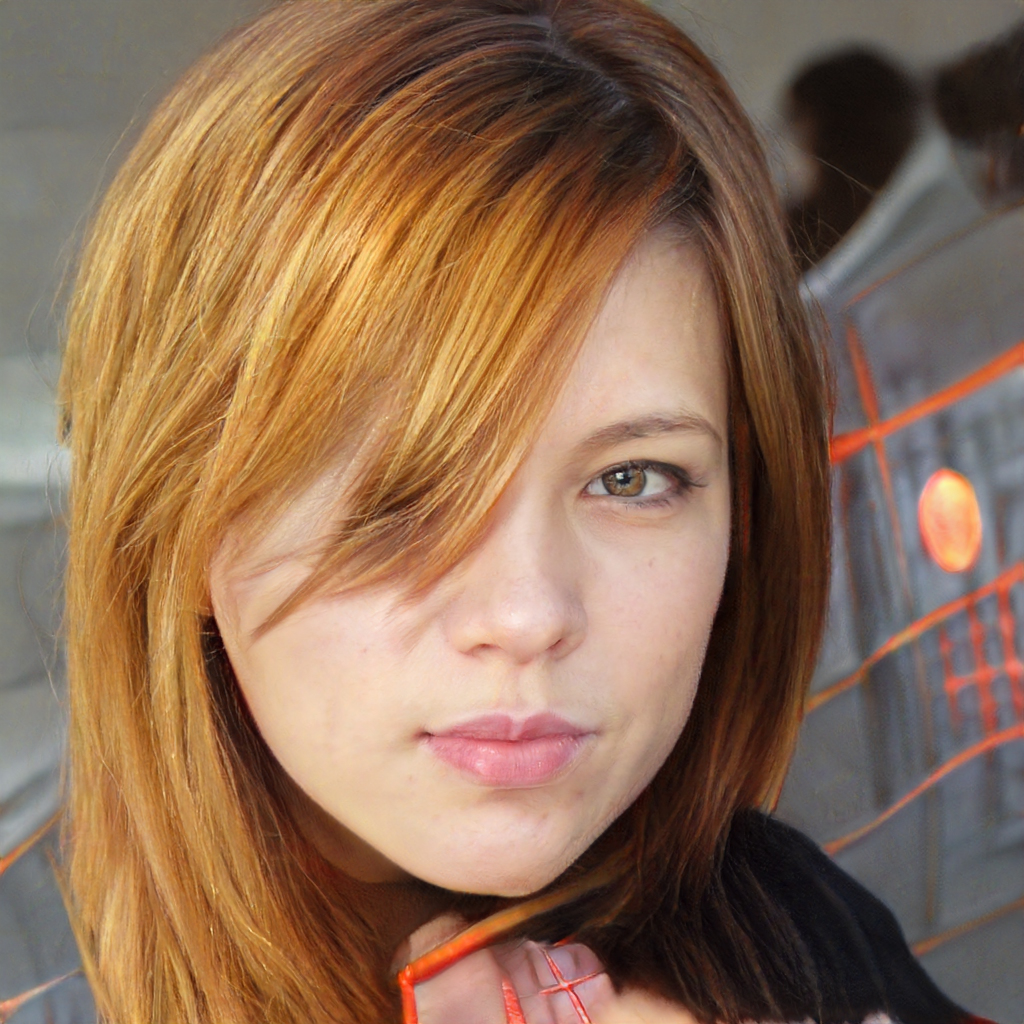
Gender: Female